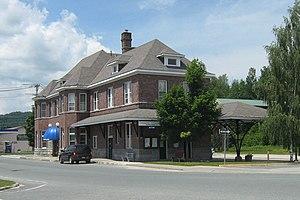
Island Pond est une ville au Vermont dans le comté d'Essex, aux États-Unis. La population était de 849 lors du recensement de 2000.